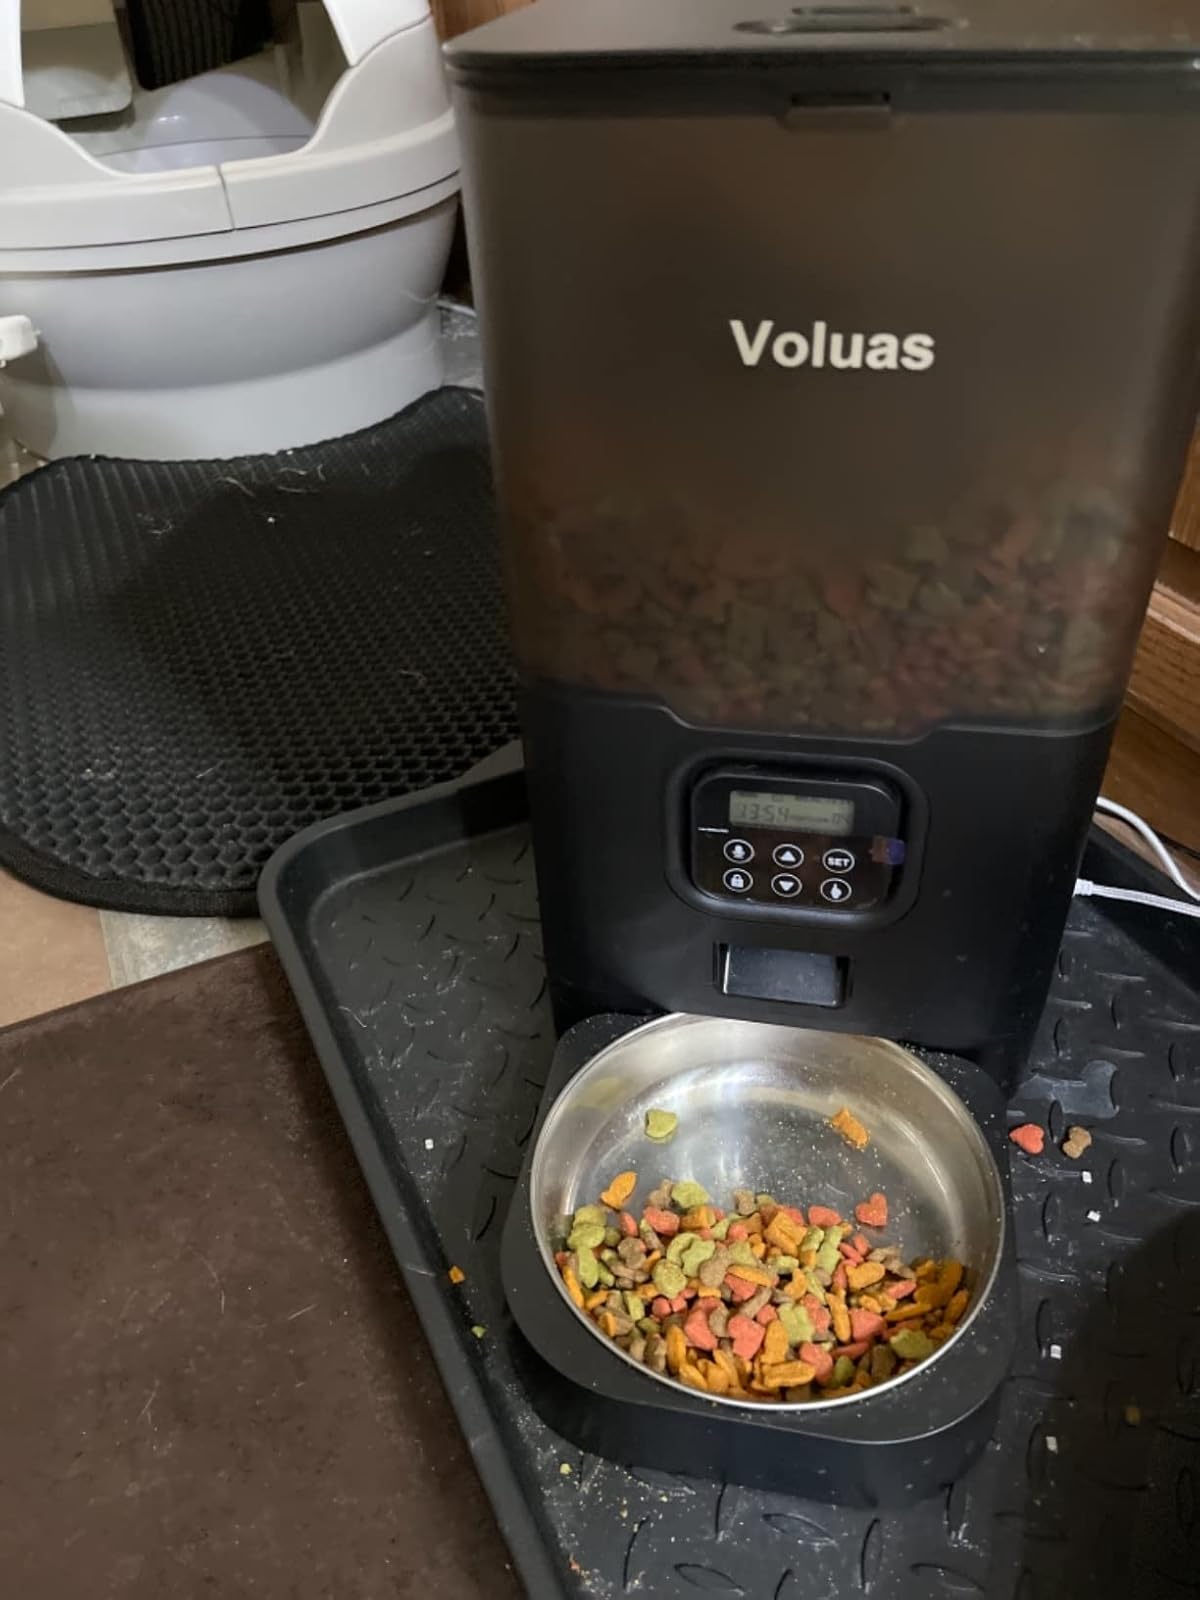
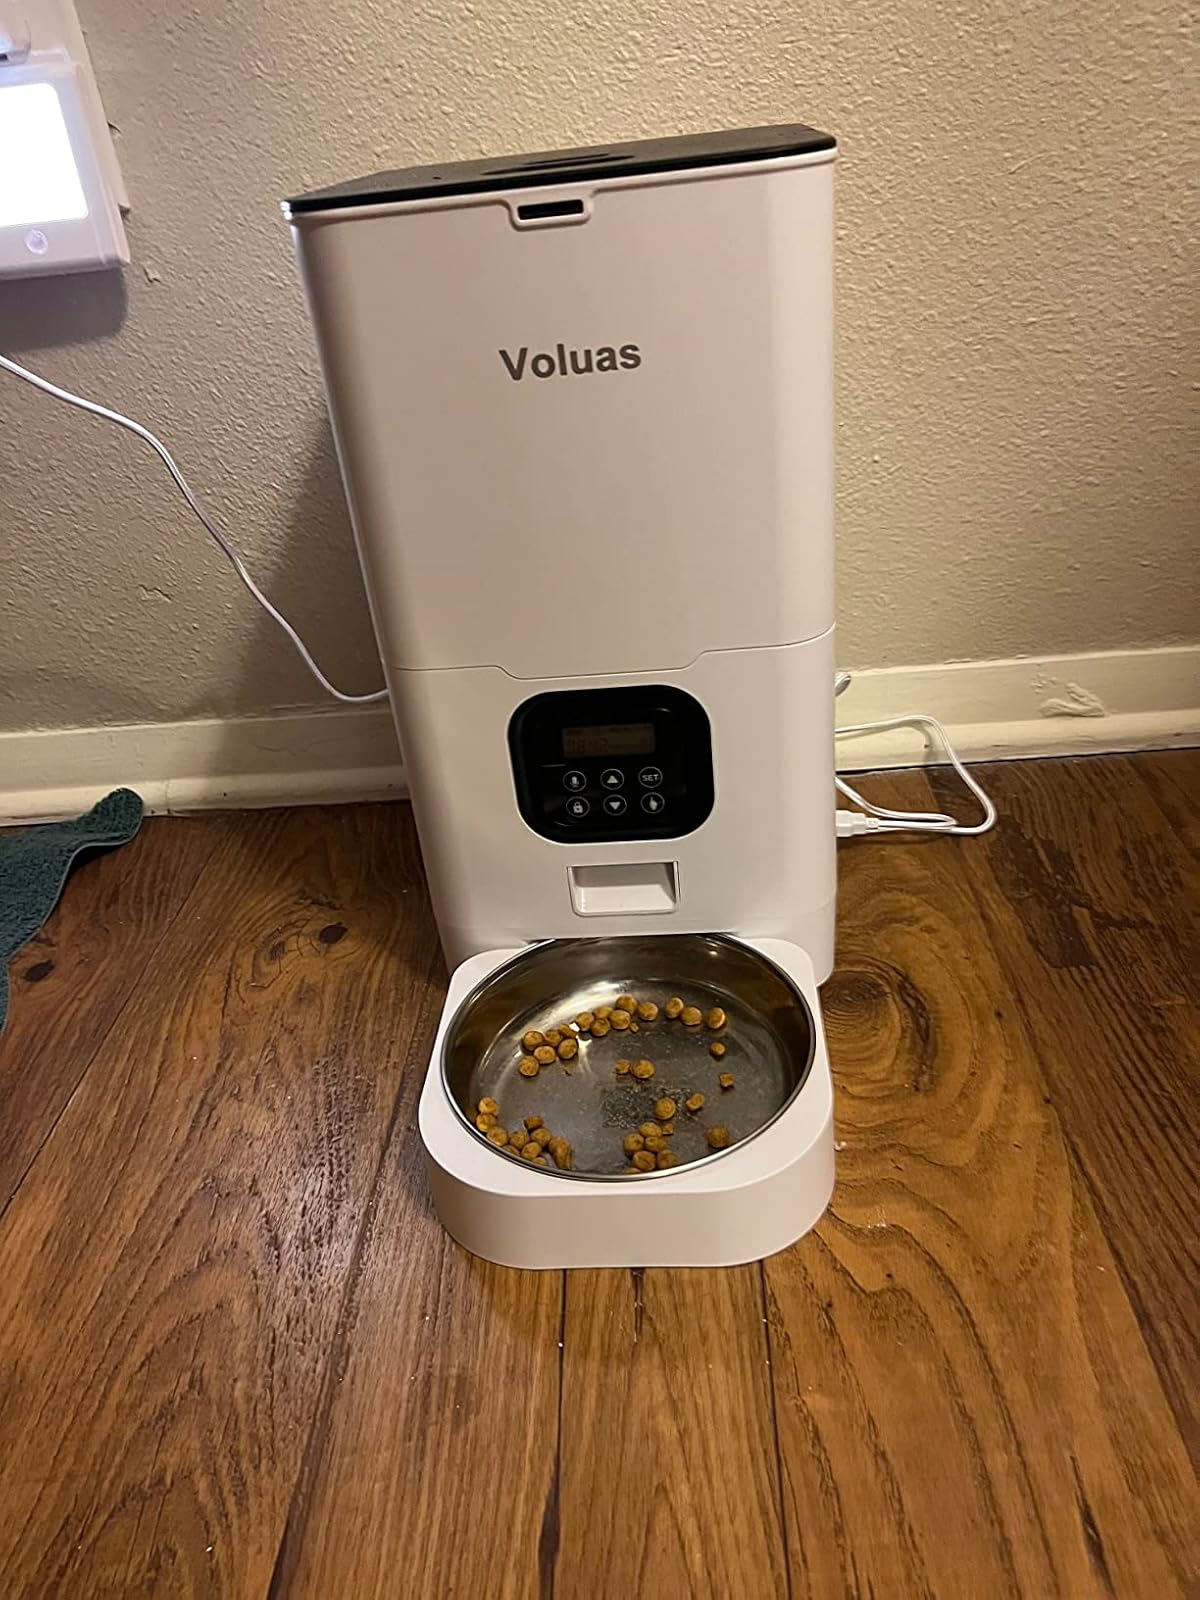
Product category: items_feeder
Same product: no